Hilary Hahn

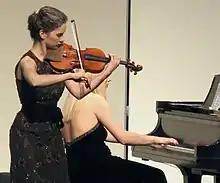
Hilary Hahn, violin; Valentina Lisitsa, piano (2009)

Her violin is an 1864 copy of Paganini's "Cannone" made by Jean-Baptiste Vuillaume. In an interview on Danish television, Hahn said she almost never leaves her instrument out of sight. She uses bows by American bow maker Isaac Salchow. For her strings, she uses Thomastik-Infeld Dominants for the A (aluminum wound), D and G (silver wound) and a Pirastro Gold Label Steel E.